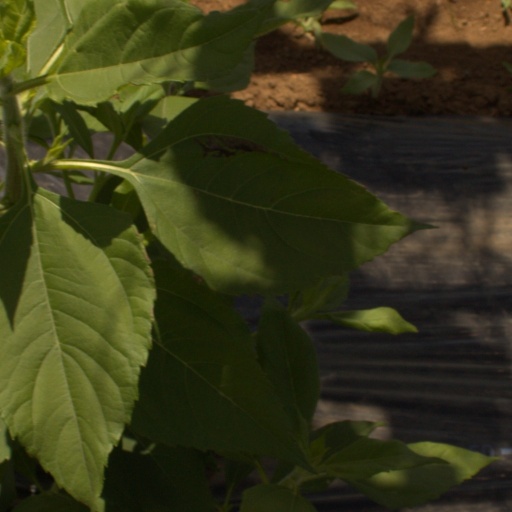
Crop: Jerusalem artichoke